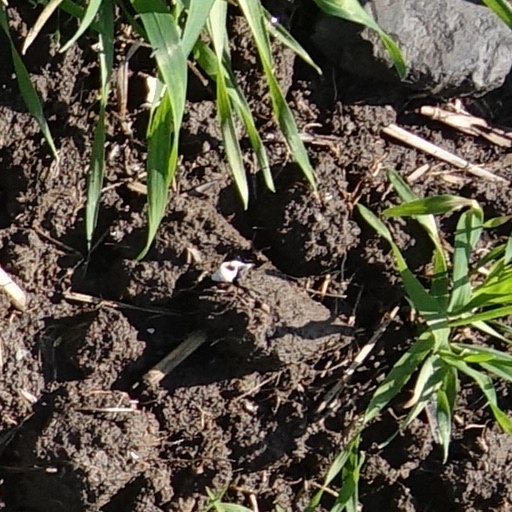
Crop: wheat